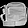
Label: Bag